Medium Mark C

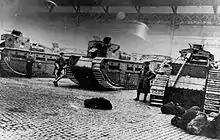
Medium Mark Cs deployed in Glasgow in 1919, following the Battle of George Square

In the (likely) eventuality that the Medium Mark D would not be ready for mass production in 1919, the Tank Corps hoped to receive no fewer than 6,000 Medium Cs that year, a third of which would be of the "Male" version, with a long six-pounder (57 mm) gun, as used on the first British tanks, in the front of the superstructure. Though drawings were prepared, nothing would come of this. When the war ended all orders were cancelled, with only 36 vehicles nearly finished. These were completed, together with fourteen others built from pre-produced parts, for a total production of fifty. General J.F.C. Fuller considered switching the budget for the development of the Medium D to a further production of Medium C's so as to fully equip all peace-time tank battalions with this better tank, but decided against it. Only the 2nd Tank Battalion received the tank. As it was the most modern materiel of the Tank Corps, it was carefully kept from harm: no Medium C's were sent either with the Expedition Forces against the Bolsheviks in Russia or to the Anglo-Irish War. The only tanks participating in the 1919 victory parade were four Medium C's. The only "action" the tank ever saw was being deployed to Glasgow in 1919, where they were parked in the Cattle Market, unused, in case they were needed to control rioting in the city, following the rioting known as the "Battle of George Square" in 1919.